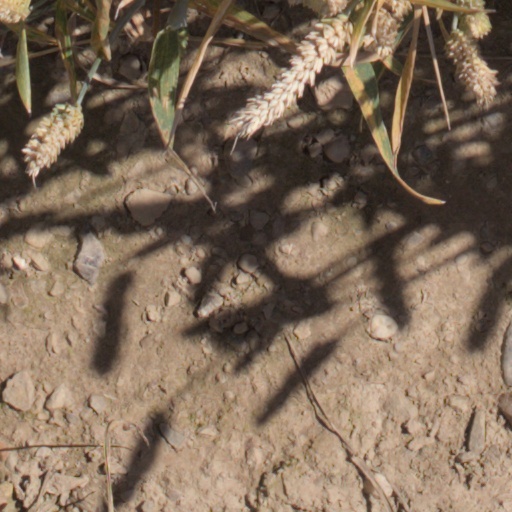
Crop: wheat